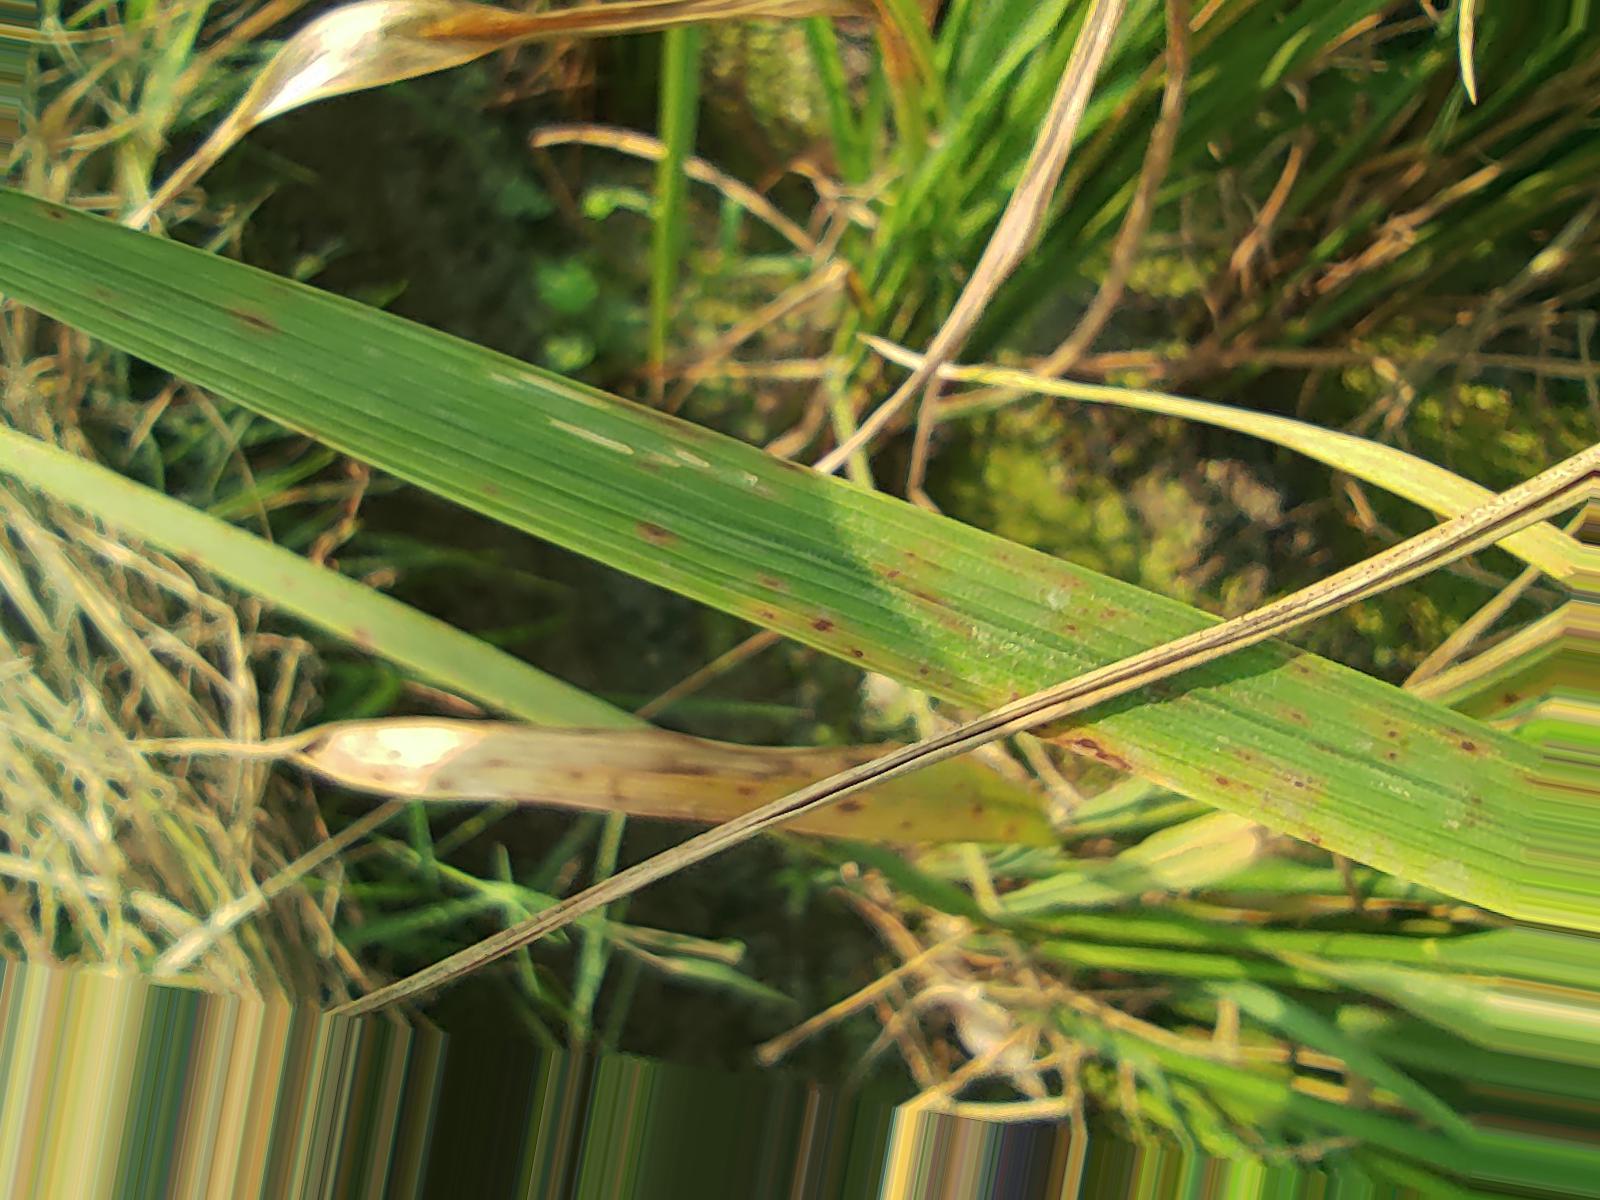
Nhãn: Bệnh Đốm Nâu ( Brown spot )